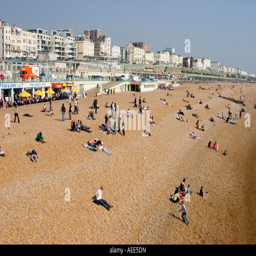
a busy and crowded beach and sea front on an unseasonably warm day in april